Cavalry

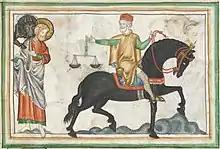
A 13th-century depiction of a riding horse. Note resemblance to the modern Paso Fino

As the quality and availability of heavy infantry declined in Europe with the fall of the Roman Empire, heavy cavalry became more effective. Infantry that lack the cohesion and discipline of tight formations are more susceptible to being broken and scattered by shock combat—the main role of heavy cavalry, which rose to become the dominant force on the European battlefield.